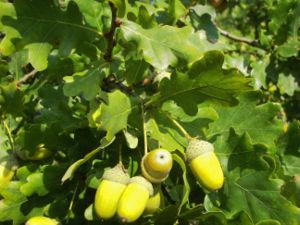
Le chêne pédonculé est une espèce d'arbres à feuillage caduc originaire des régions tempérées d'Europe, appartenant à la famille des Fagacées. Son fruit est porté par un long pédoncule.
Le Chêne rouvre ou Chêne sessile, parfois appelé Chêne à trochets, Chêne des pierriers, Chêne mâle ou Chêne noir est une espèce d'arbres des forêts des régions tempérées de l'hémisphère nord de la famille des Fagacées. On le connaît sous différentes appellations : drille, drillar, durelin.